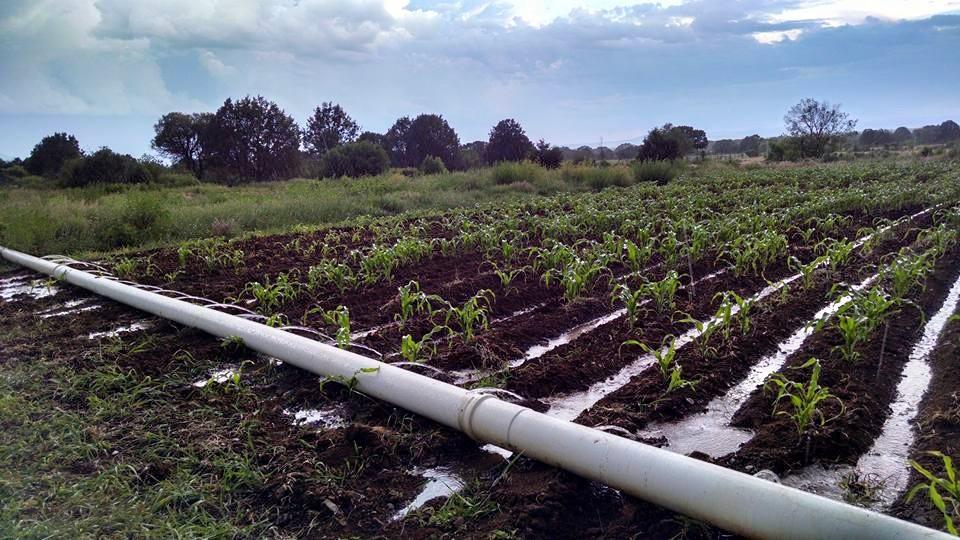
Hili ni shamba kubwa la mahindi. Limepandwa na kuwekwa paipu inayosaidia kuteremsha maji katika shamba. Mimea hizi zinajaribu kunawiri lakini kwa kuonekana, havifanyi vizuri sana.